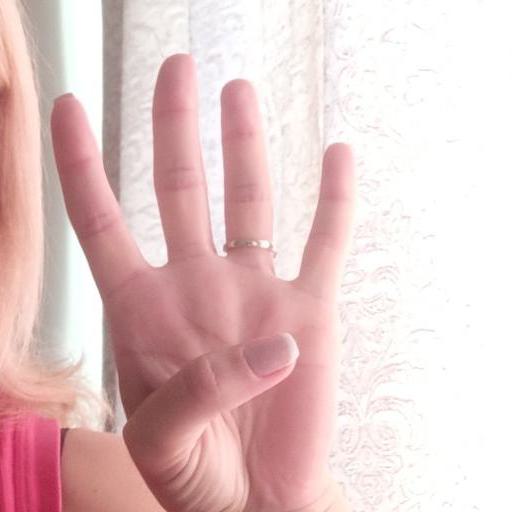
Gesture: four